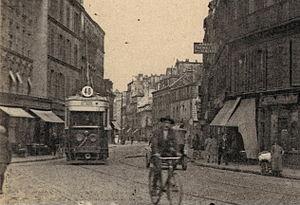
Détail de la carte postale ancienne éditée par ELD, n°1261SAINT-DENIS - Place aux Gueldres et rue de ParisGros plan sur un tramway de la STCRP (Ligne 48
Saint-Denis est une commune française limitrophe de Paris, située au nord de la capitale, dans le département de la Seine-Saint-Denis, dont elle est sous-préfecture, en région Île-de-France.